Dudi Sela

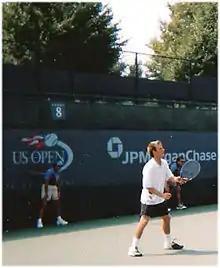
Dudi Sela at the 2003 U.S. Open

Sela played his first junior match in 1999 at the age of 14 at a grade 5 tournament in Greece. In 2000 Sela won in doubles play with Idan Ben-Harosh in the Haifa International and in Corfu, Greece. In 2001 he won in doubles with Maor Zirkin reached the finals in singles play at the Israel International. He won his first singles title in Van Keeken of the Netherlands. He won in both singles and doubles (with Michael Ryderstedt) at the Fischer Junior Open.